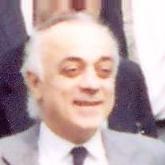
Age: 51